Club Atlético del Rosario

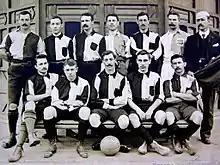
The team that won the international football Tie Cup in 1902

In football, the club had the honour to be the first club from Rosario playing in Primera División although the squad only participated in the 1894 championship. Rosario A.C. was invited by the Argentine and Uruguayan Football Associations to participate in the Tie Cup, played by teams of Buenos Aires, Rosario and Montevideo. Rosario AC won the 1902 (defeating legendary Alumni by 2–1 in the playoff match), 1904 (beating Uruguayan CURCC 3–2) and 1905 (winning over CURCC again by 4–3) editions totaling 3 championships in 6 years. The line-up vs. CURCC in 1905 was: ER.S. Knight; R.O. Le Bas, G. Middleton; H. Talbot, M.O. Wells, R. Stuart; E.O. Le Bas, A.O Le Bas, G. Roberts, J.G. Parr, W. Stocks. Rosario AC was also a founding member of "Liga Rosarina de Football", playing all its tournaments until 1916.